Egebjerggård

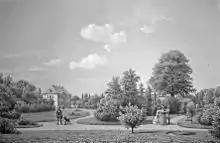
Einsidelsborg in 1860.

After Moltke took over Bregentved on his father's death in 1795, Egebjerggaard and Kørup were sold to Wilhelm de Roepstorff. Roepstorff, who had previously been Governor-General of the West Indies, now wanted to settle in Denmark.